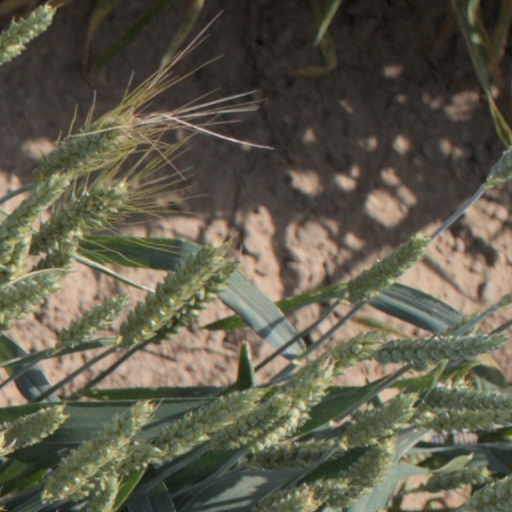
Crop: wheat